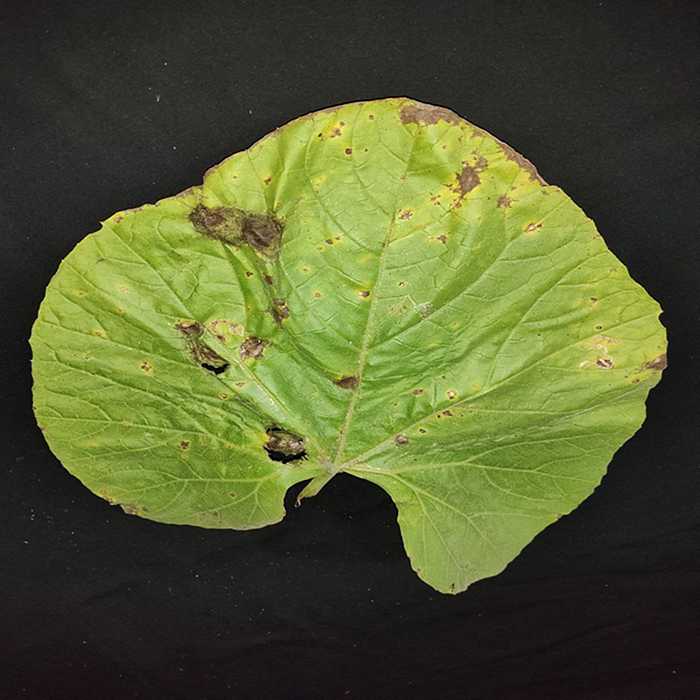
Plant: Bottle gourd
Label: Downey mildew